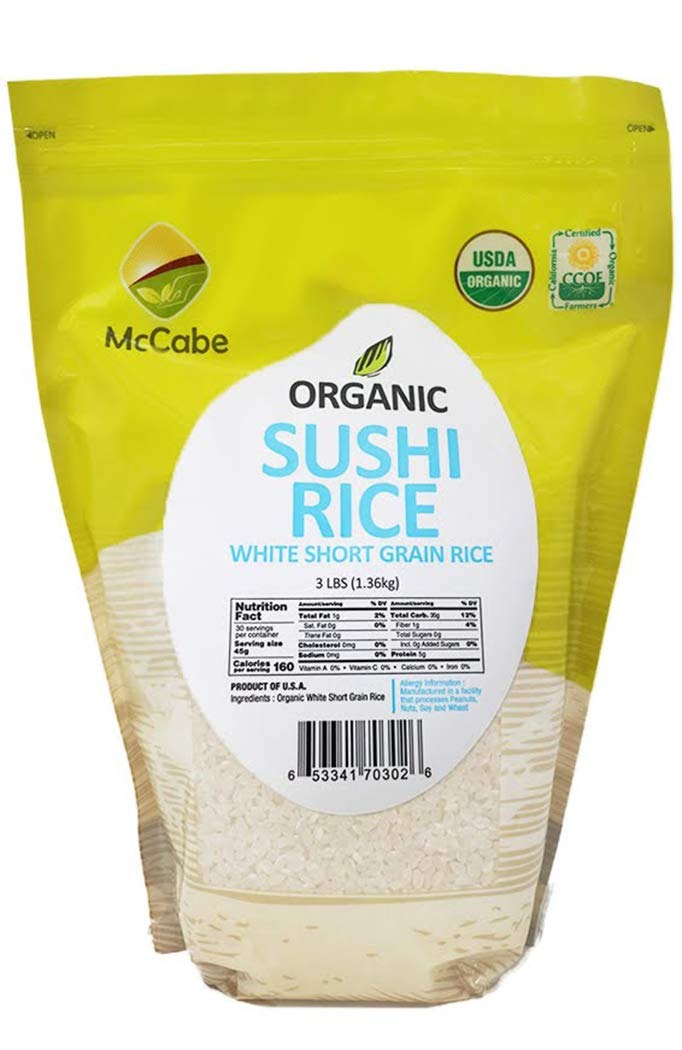
Item Name: McCabe Organic Short Grain White Sushi Rice - Sticky White Rice | Rich in Fibers and Minerals | USDA and CCOF Certified Organic | Product of USA | 3Lbs
Bullet Point 1: Organic White Short Grain Sushi Rice: Our Organic White Short Grain Sushi Rice is a premium-grade rice that is perfect for making authentic, delicious sushi rolls with its sticky texture and subtle flavor.
Bullet Point 2: Quality Assurance: Our organic white short grain sushi rice is meticulously managed and controlled under the strict standards of USDA and CCOF Organic Certified. This certification ensures that our product meets the highest quality and organic integrity, providing you with a beverage you can trust.
Bullet Point 3: How to Cook Perfect Organic Rice: To cook rice perfectly, start by rinsing, soaking, and draining the rice in a pot. Use a ratio of 1 cup of rice to 1 cup and 1 tablespoon of plain water. Cover the pot with a lid and heat it on medium-high until it reaches a boil. Reduce the heat to low and let it simmer for 13-17 minutes. Once cooked, turn off the heat and let the rice sit undisturbed for 6-7 minutes. Then, it's ready to be enjoyed.
Bullet Point 4: Nutritious Rice Facts: Our organic California-grown rice is a nutritional powerhouse. It is gluten-free, cholesterol-free, and GMO-free, making it suitable for various dietary needs. Additionally, it is rich in fiber and essential minerals, providing a wholesome and nourishing addition to your meals.
Bullet Point 5: Our Story: McCabe Organic takes pride in offering a wide range of premium organic products,all sourced from Southern California. Committed to quality management, we adhere to the rigorous standards of USDA and CCOF Organic certifications. Our journey is rooted in a passion for promoting organic choices and supporting a healthier lifestyle for our valued customers.
Product Description: McCabe Organic White Short Grain Sushi Rice, 3 lb (48 oz) <br/> <br/> McCabe is a natural food company offering whole grains, beans, flours, sesame seed products, and teas. <br/> <br/> Our mission is to make healthy, pure, nutrient-rich foods and products available to all and inspire people to eat better.
Value: 48.0
Unit: Ounce

Price: 25.99